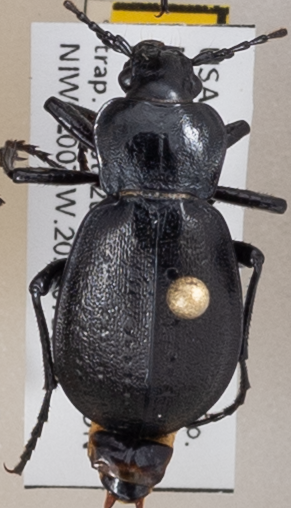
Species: Carabus taedatus
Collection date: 2022-07-26
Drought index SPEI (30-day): -0.05
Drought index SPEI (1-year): -0.966
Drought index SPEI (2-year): -1.19